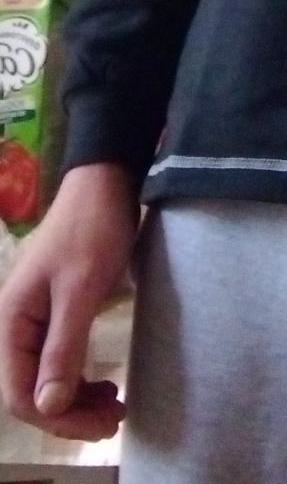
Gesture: no_gesture